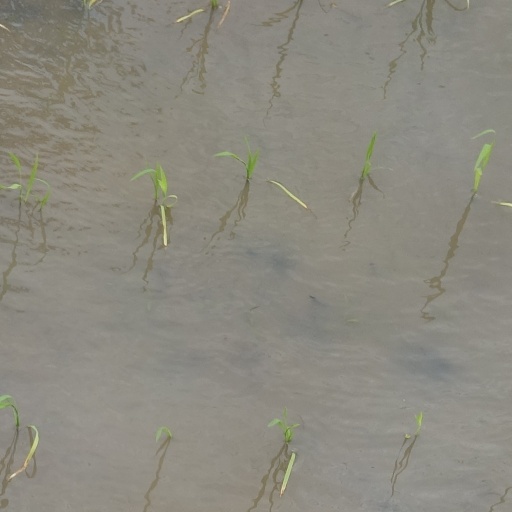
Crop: rice